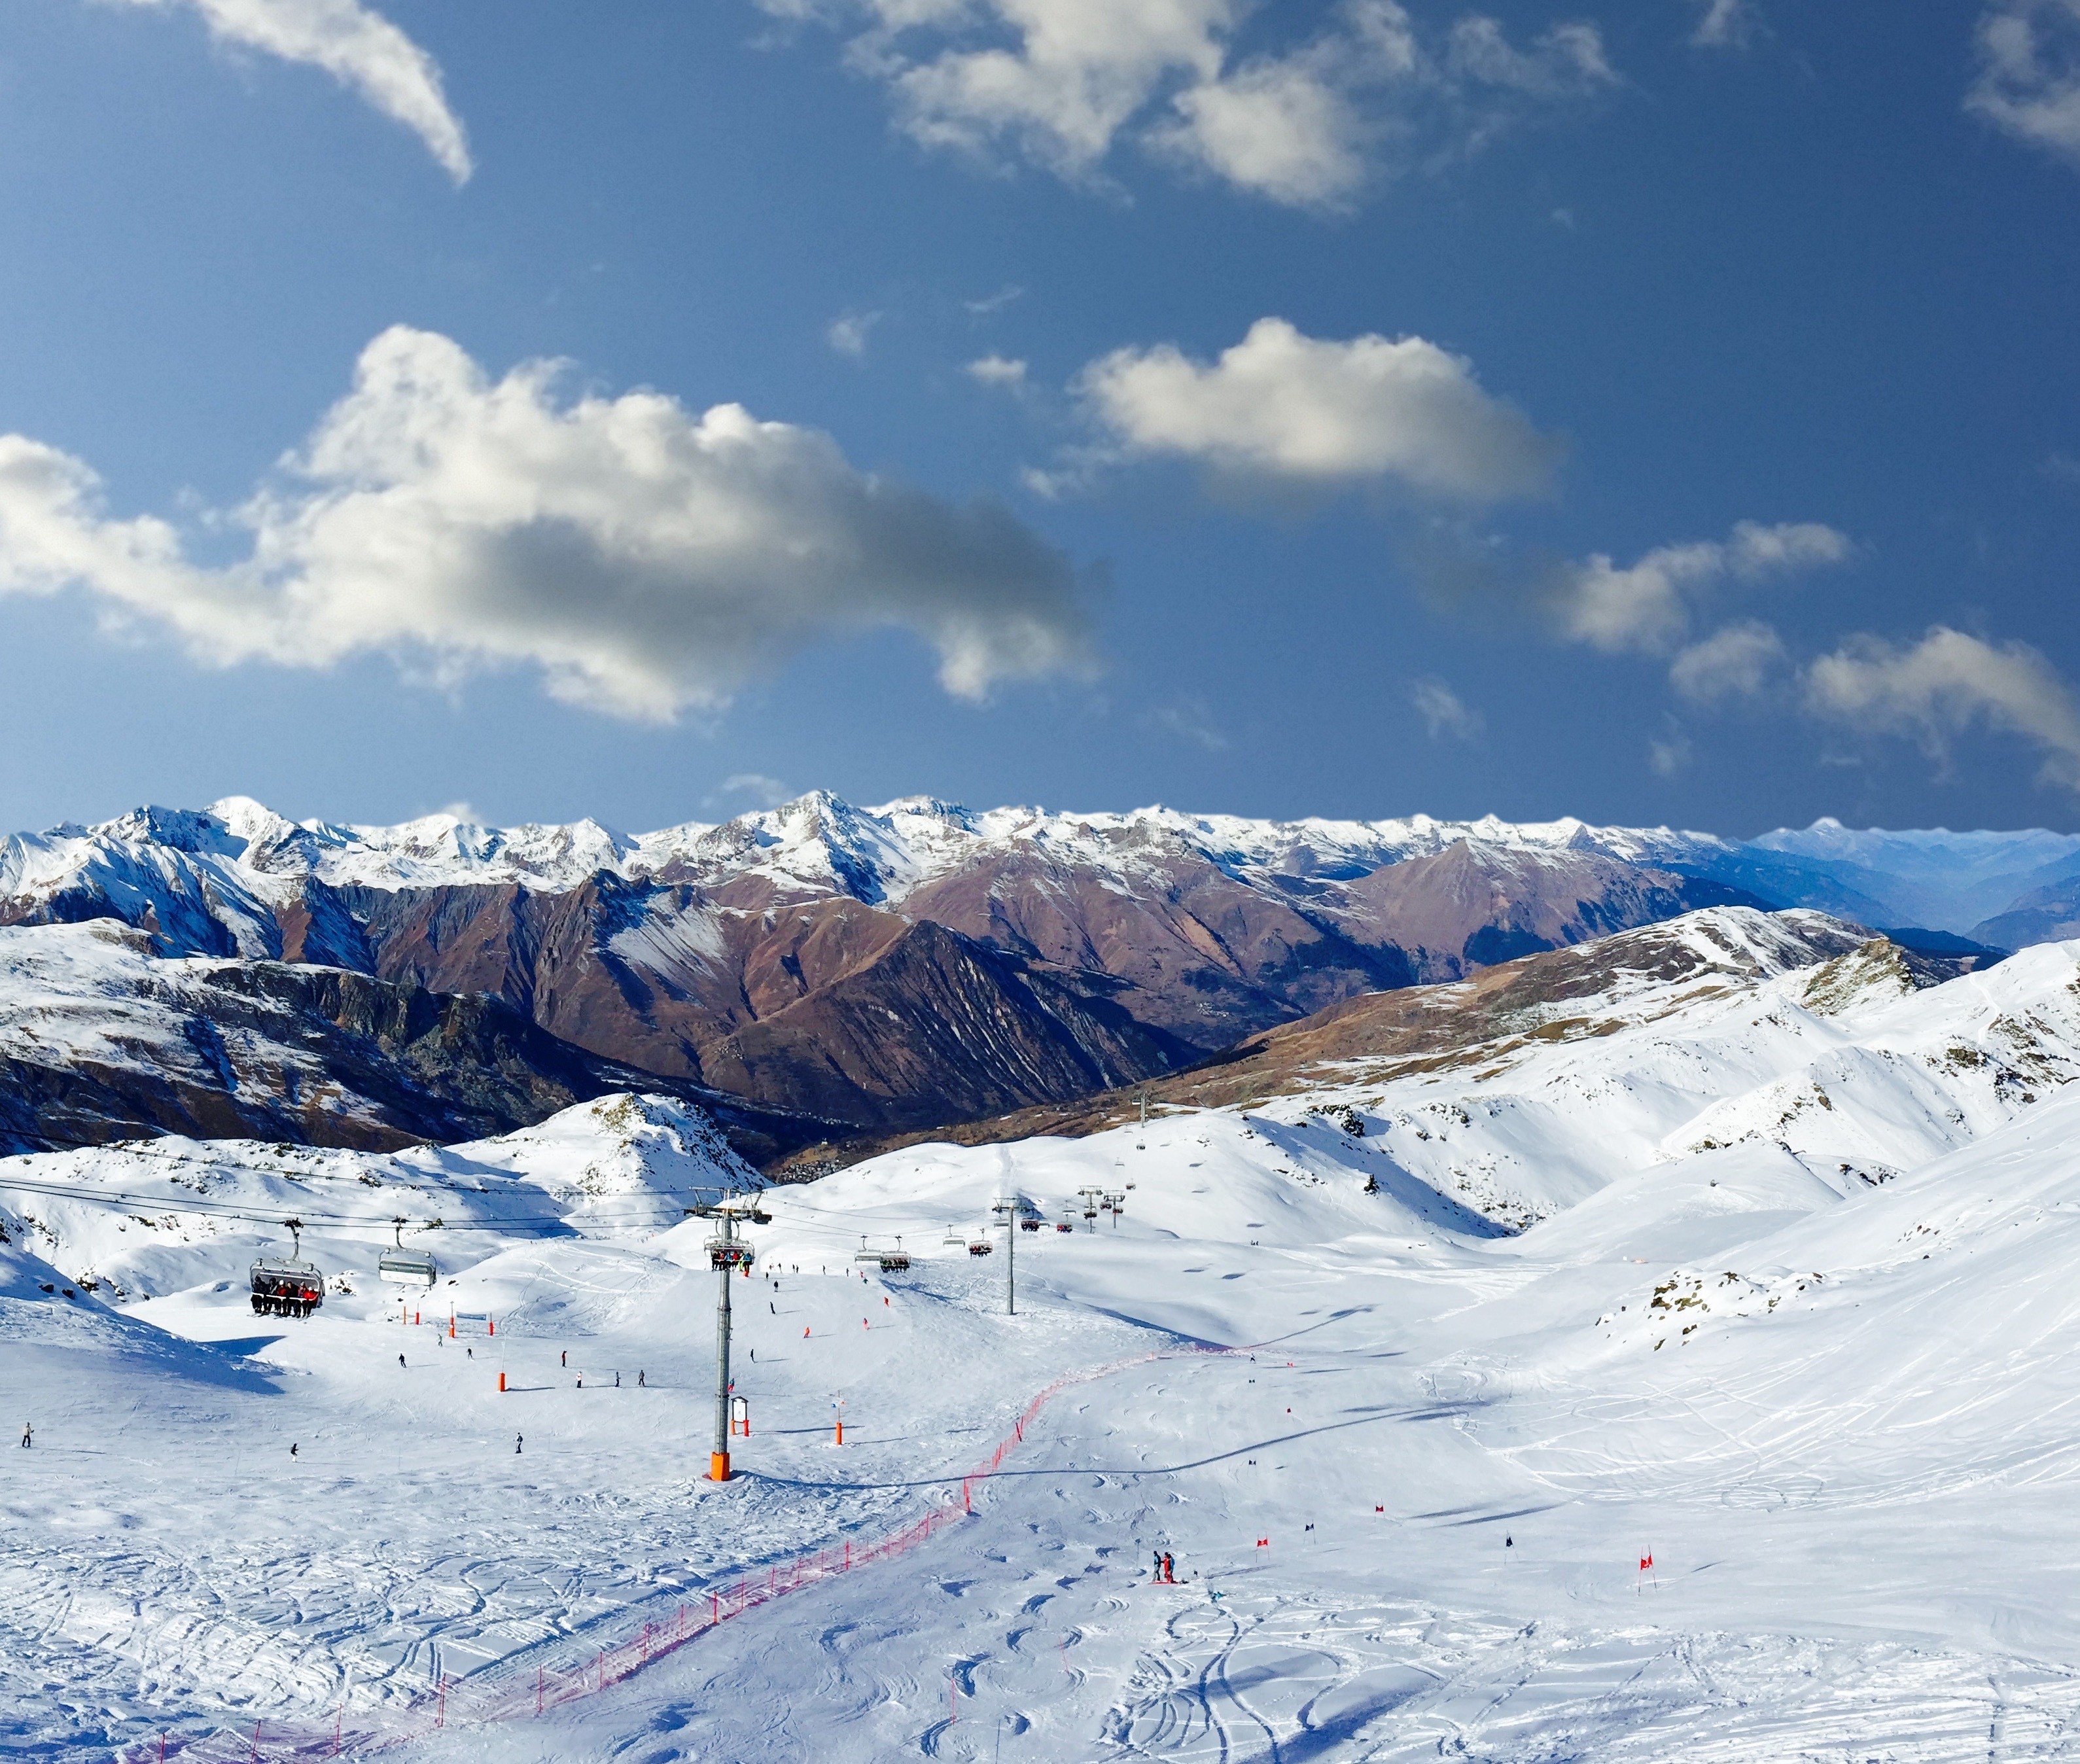
nature, outdoor, mountain, snow, winter, people, white, sport, hill, mountain range, vacation, recreation, motion, slope, action, weather, holiday, alpine, blue, freedom, extreme, powder, speed, skiing, season, ridge, activity, blue sky, winter sport, moving, fun, chair lift, resort, alps, downhill, plateau, snowboarding, active, piste, skier, dangerous, skis, adrenaline, landform, ski touring, ski mountaineering, ski equipment, geographical feature, mountainous landforms, geological phenomenon